Association of Vermont Independent Colleges

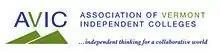
AVIC logo

Association of Vermont Independent Colleges (AVIC) is a membership industry organization for independent Vermont higher education institutions. It was founded in 1982 and is located in Montpelier, the state capital. AVIC services school administrators and leaders of 12 private institutions, whose cooperative endeavors benefit member institutions as well as students and their families. AVIC is a member of the National Association of Independent Colleges and Universities.